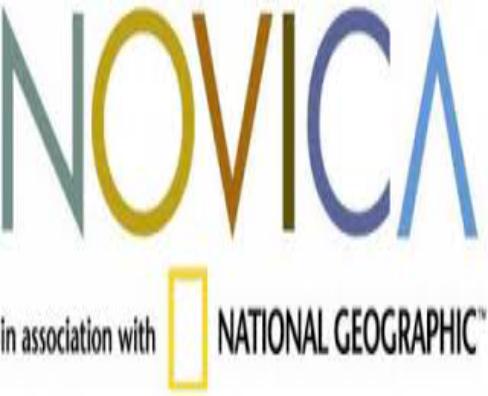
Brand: Geographics
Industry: Clothes